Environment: real
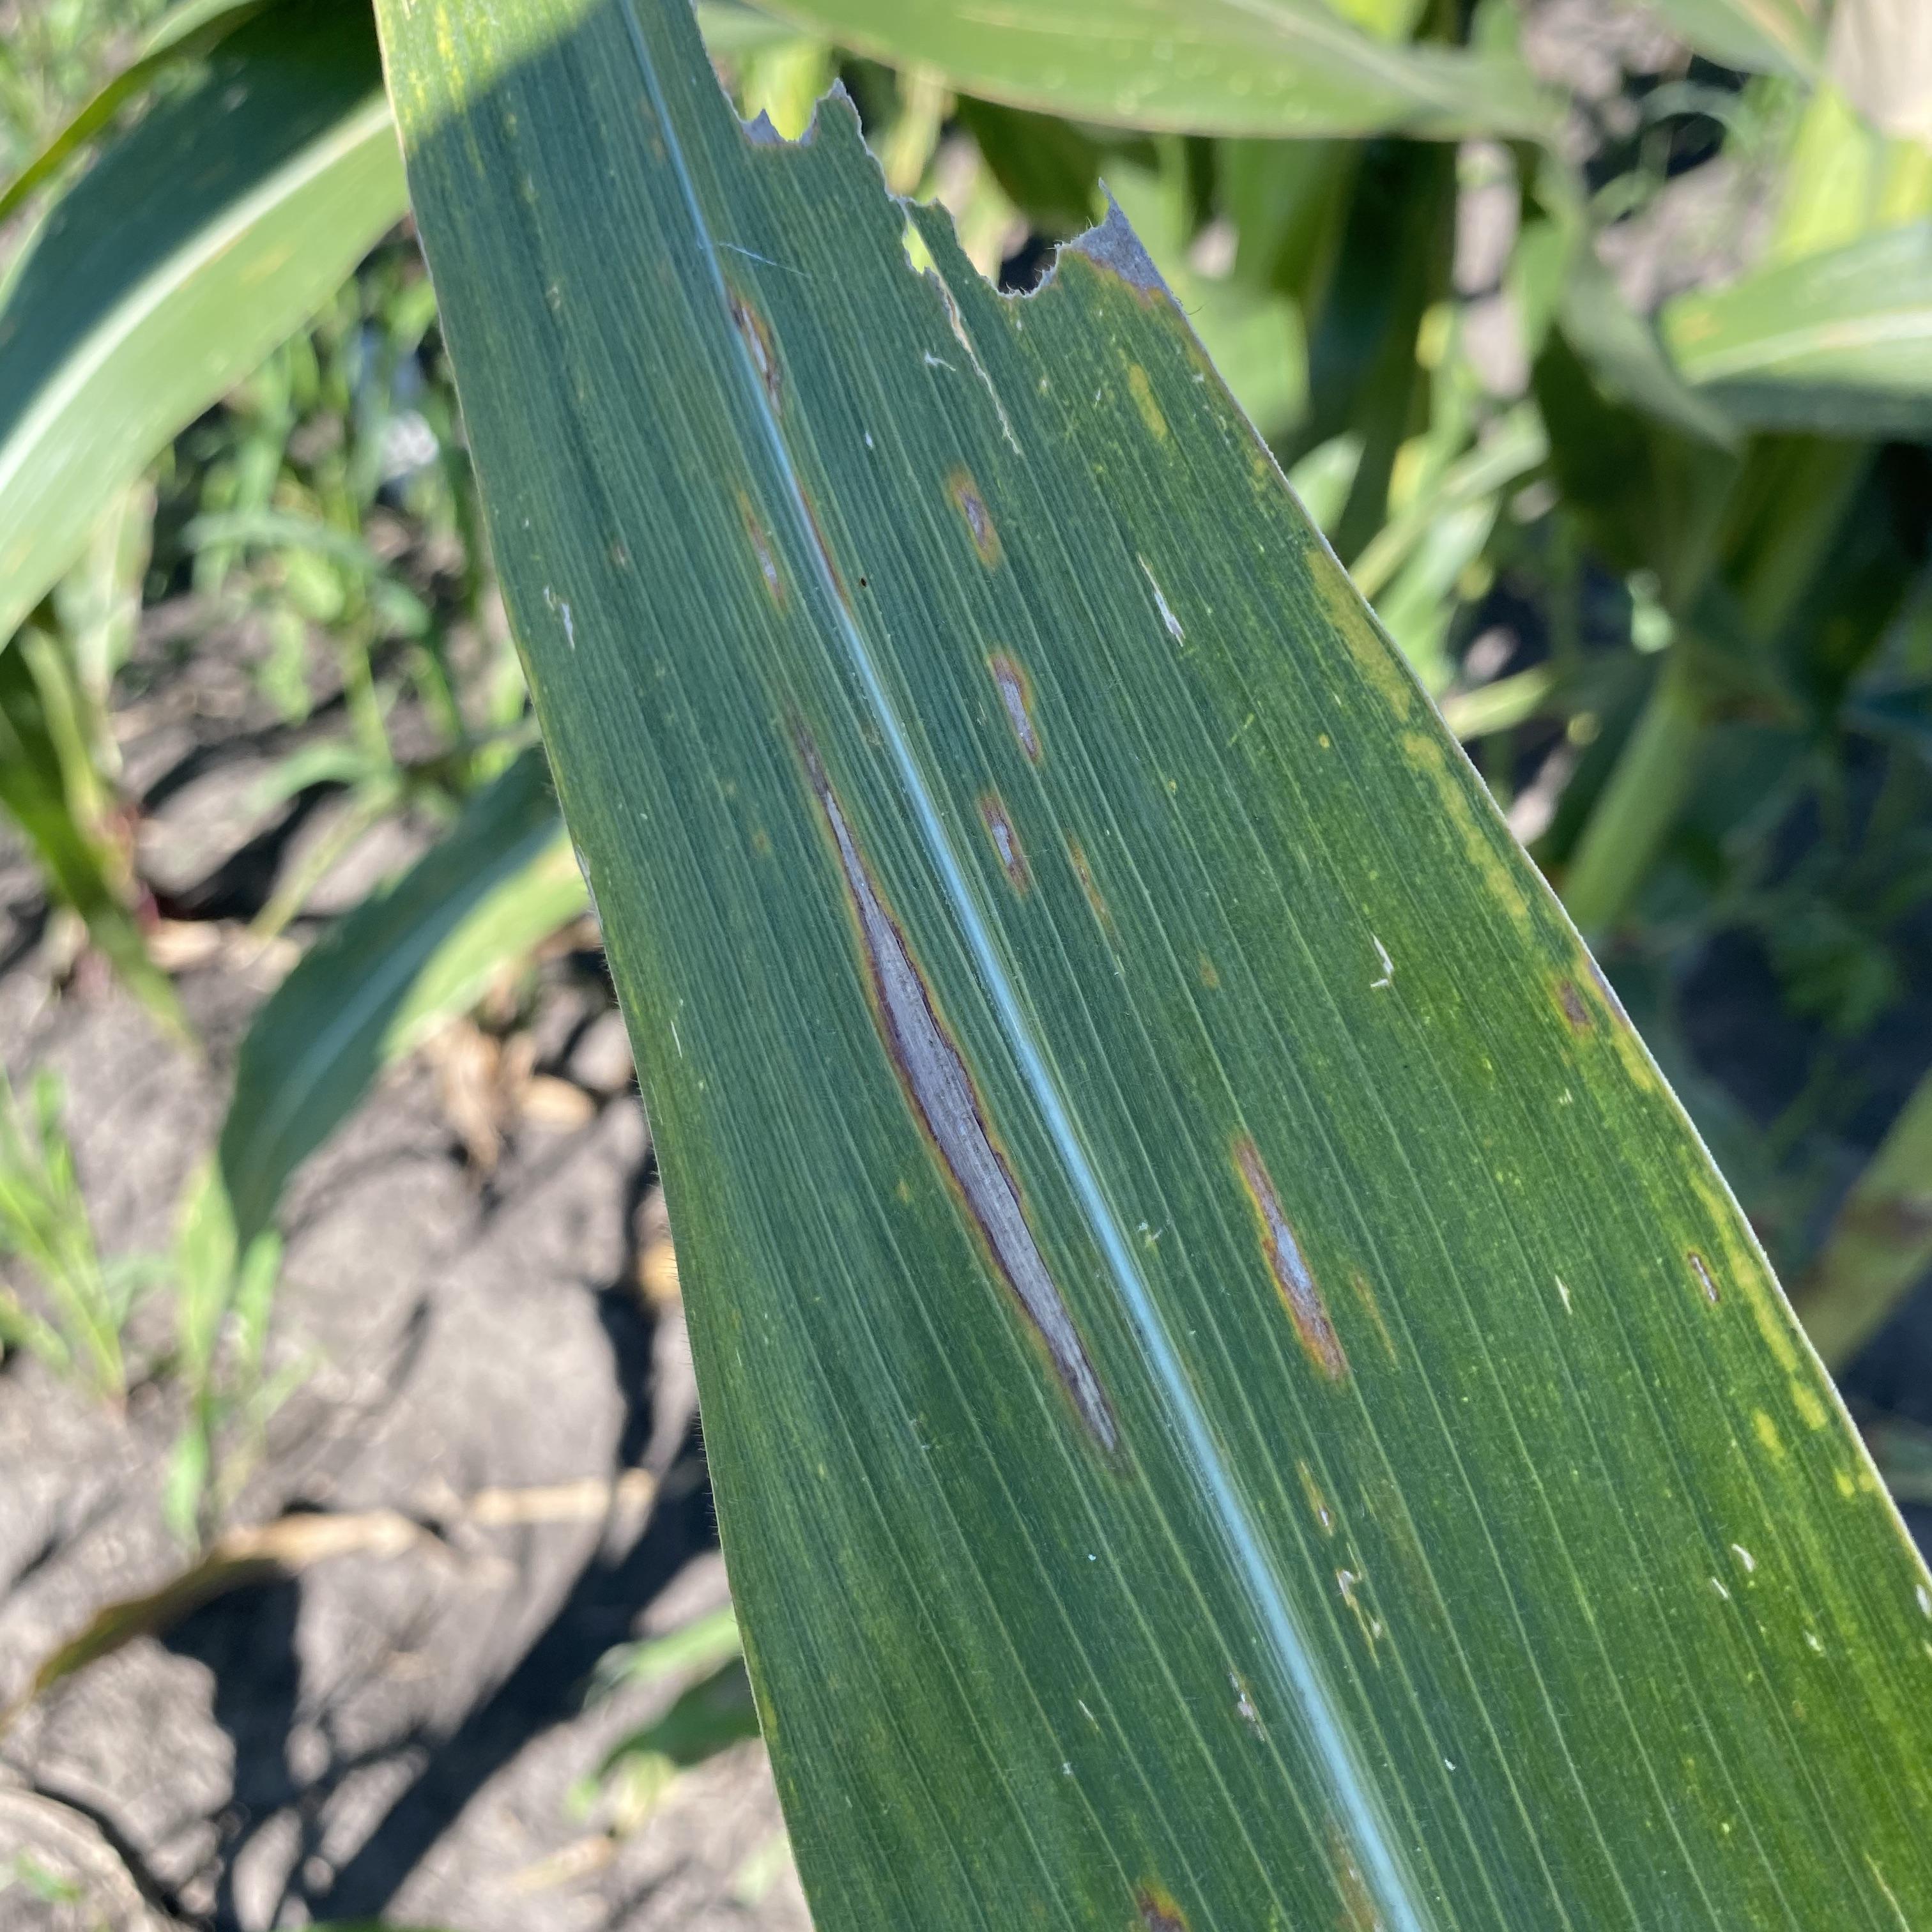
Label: gray_leaf_spot